International Pepper Community

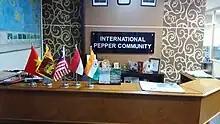

The International Pepper Community (IPC) is an intergovernmental organisation of pepper or peppercorn producing countries. Established in 1972, its headquarters are in Jakarta, Indonesia.